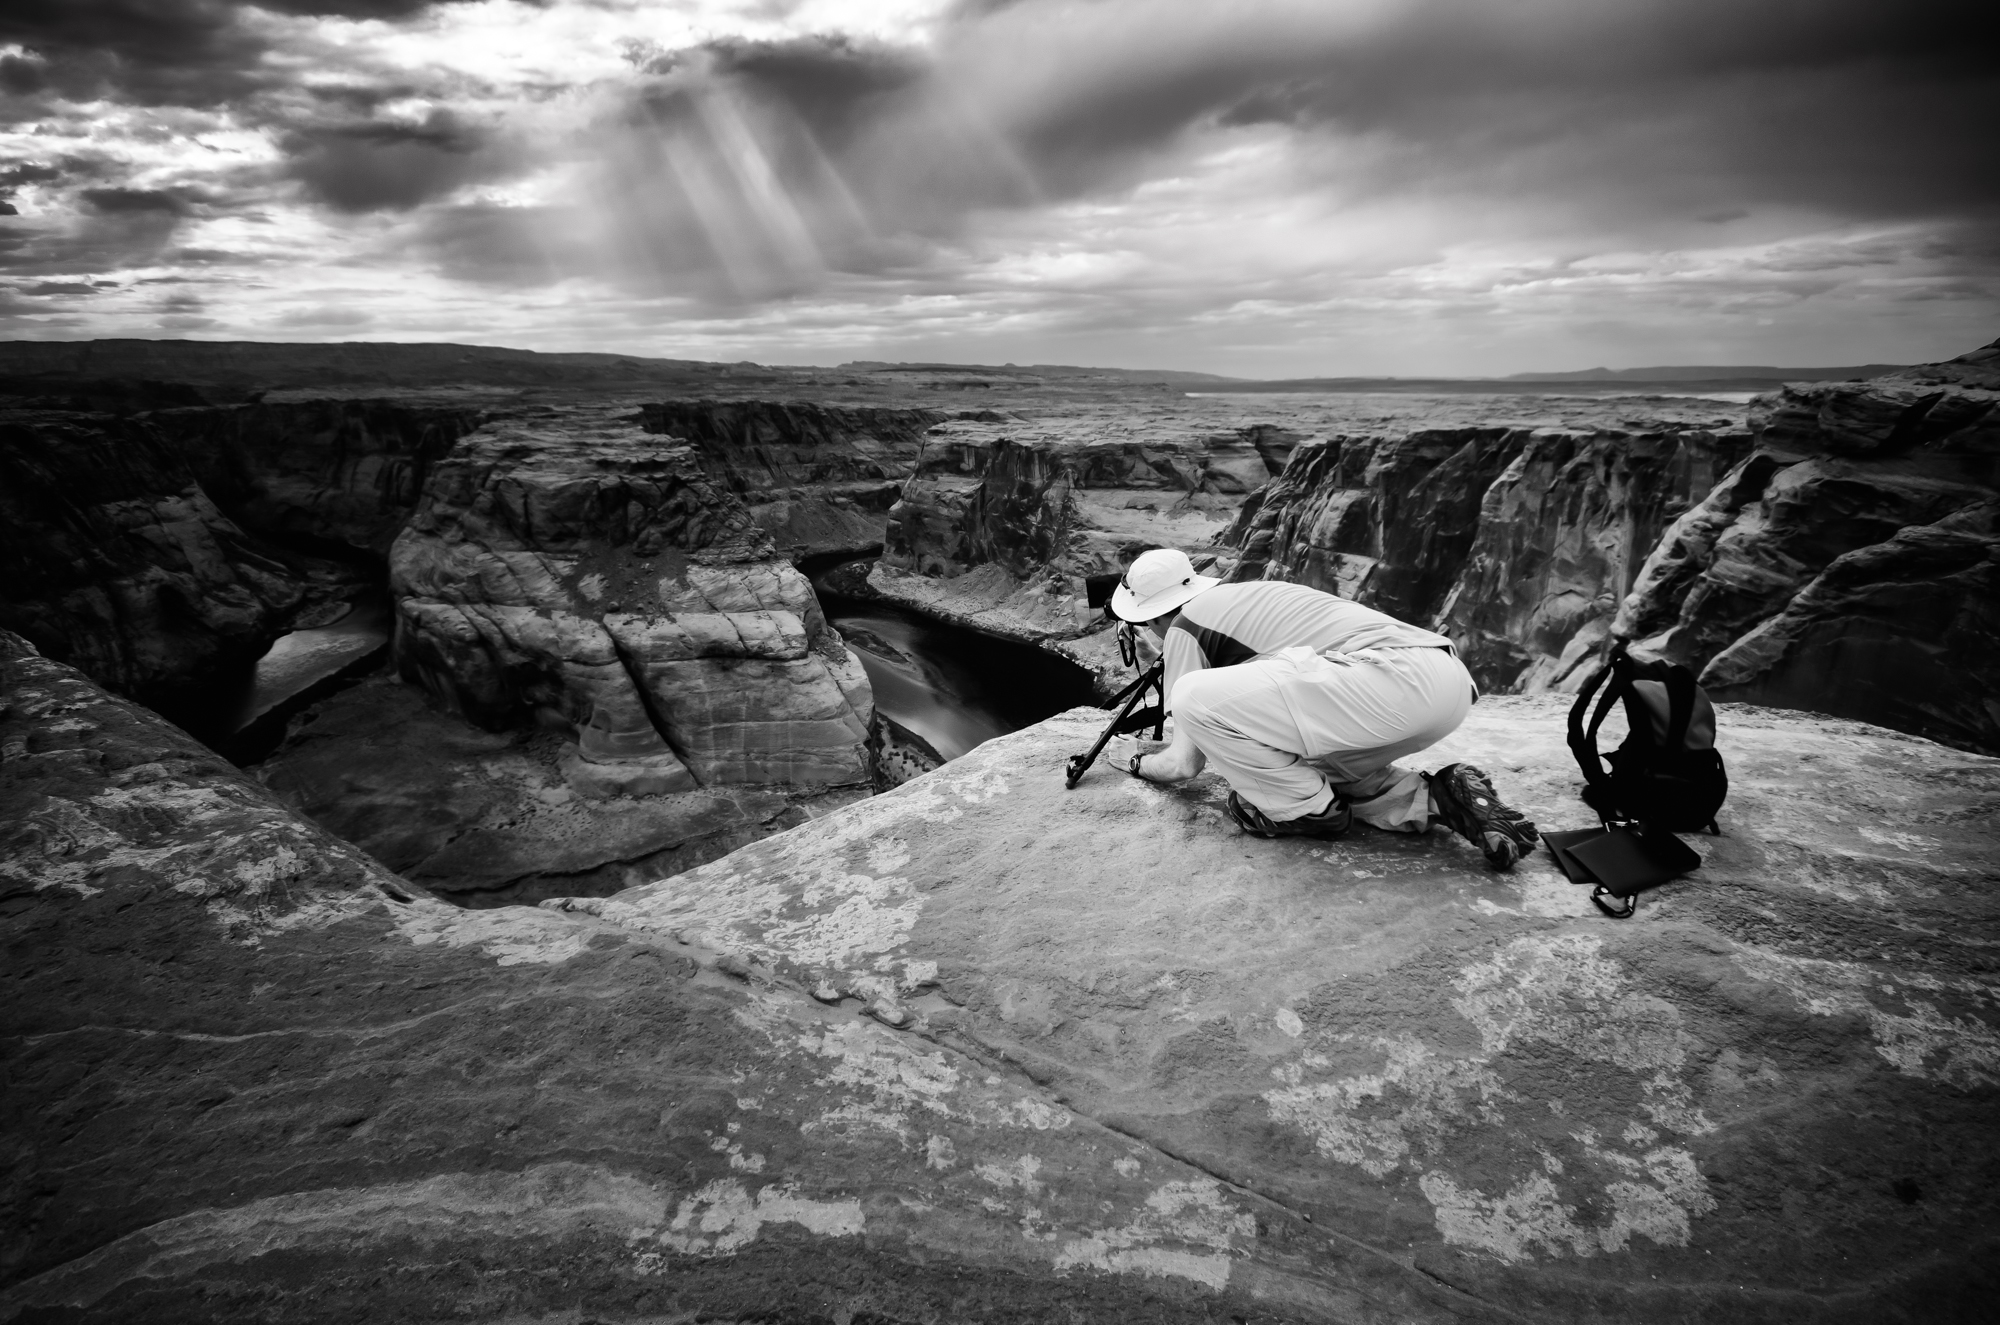
sea, rock, mountain, cloud, black and white, white, photography, darkness, black, monochrome, photograph, image, monochrome photography